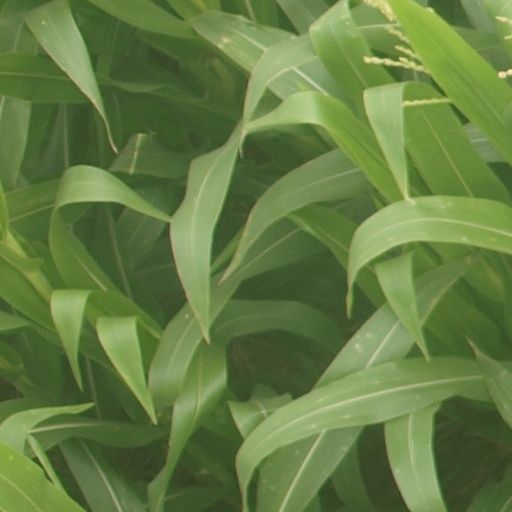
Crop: maize; corn